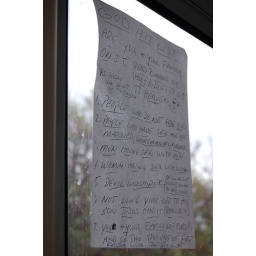
This was in the window of the blue line.